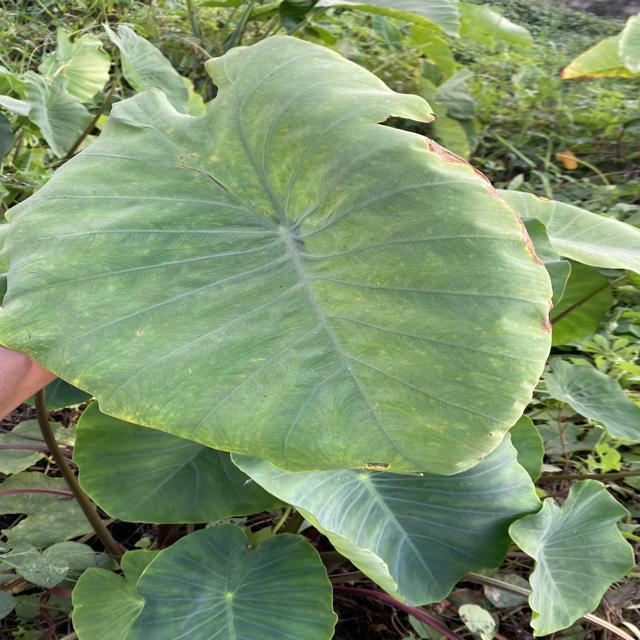
Label: Mid_Blight